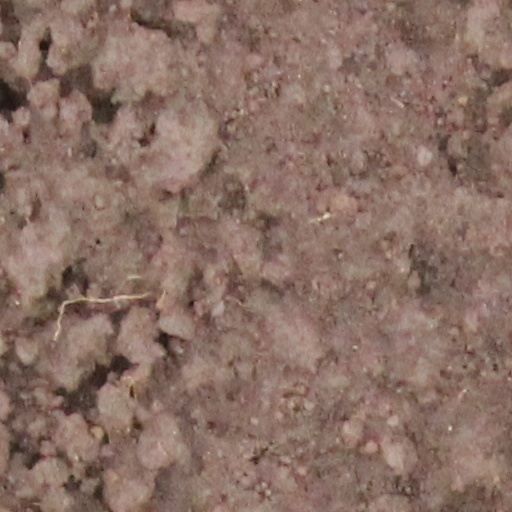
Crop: wheat